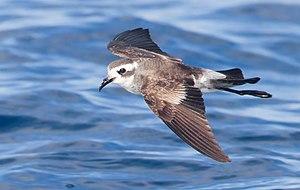
Cette liste des oiseaux au Canada provient de Bird Checklists of the World en date du mois de juillet 2018.